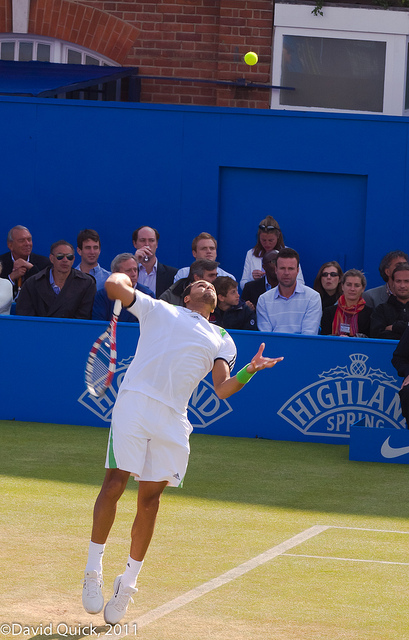
một người đàn ông đang đưa vợt ra sau để đánh quả bóng tennis